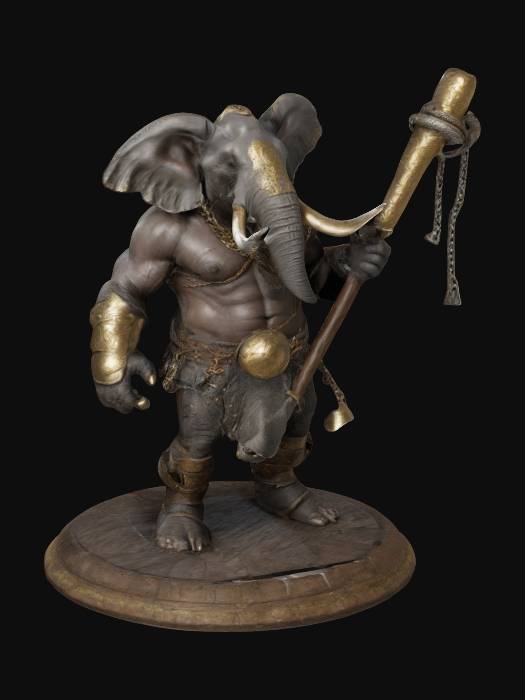
미적 점수 (1~10점): 8